Karan Vohra

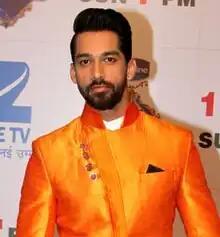

Karan Vohra is an Indian television actor. He made his acting debut with "Zindagi Ki Mehek" in 2016, portraying Shaurya Khanna and Shaurya Singh Ahlawat. He is best known for him portrayal Dr. Veer Sahay in "Krishna Chali London", Atharv Rana in "Imlie" and Aryaman Bundela in "Main Hoon Saath Tere".